Sikorsky R-4

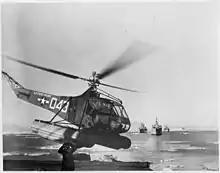
HNS-1 helicopter lands on the icebreaker Northwind for Operation High Jump (Task Force 68), a mission to Antarctica

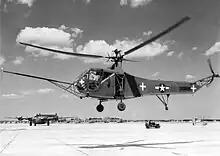
YR-4B at Langley

Following the explosion and sinking in January 1944 of USS "Turner", U.S. Coast Guard Commander Frank Erickson flew the first U.S. helicopter rescue in a Sikorsky R-4 carrying life saving blood plasma for the casualties from New York City.